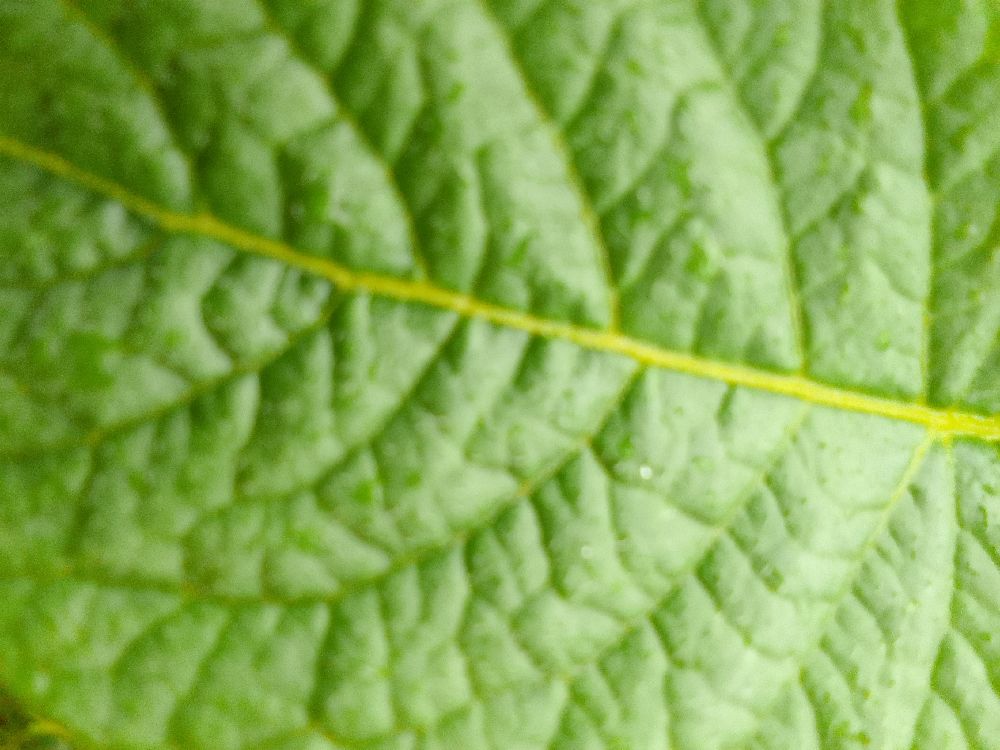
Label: Healthy